May and Mina Moore

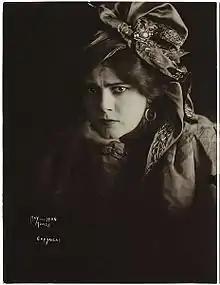
"Lily" Brayton, by May and Mina Moore, pub. 1916

After only a few years, the sisters moved their business to Australia, running separate studios in Sydney (1910–28) and Melbourne (1913–1918). May in Sydney continued to focus on studio portraits, while Mina in Melbourne moved into theatrical photography and portraits of interview subjects. Nonetheless, they continued to often cosign the work produced by their respective studios. Their photographs were frequently published in magazines such as "Home" and "Triad".